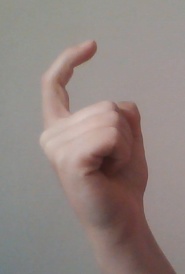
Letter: ra